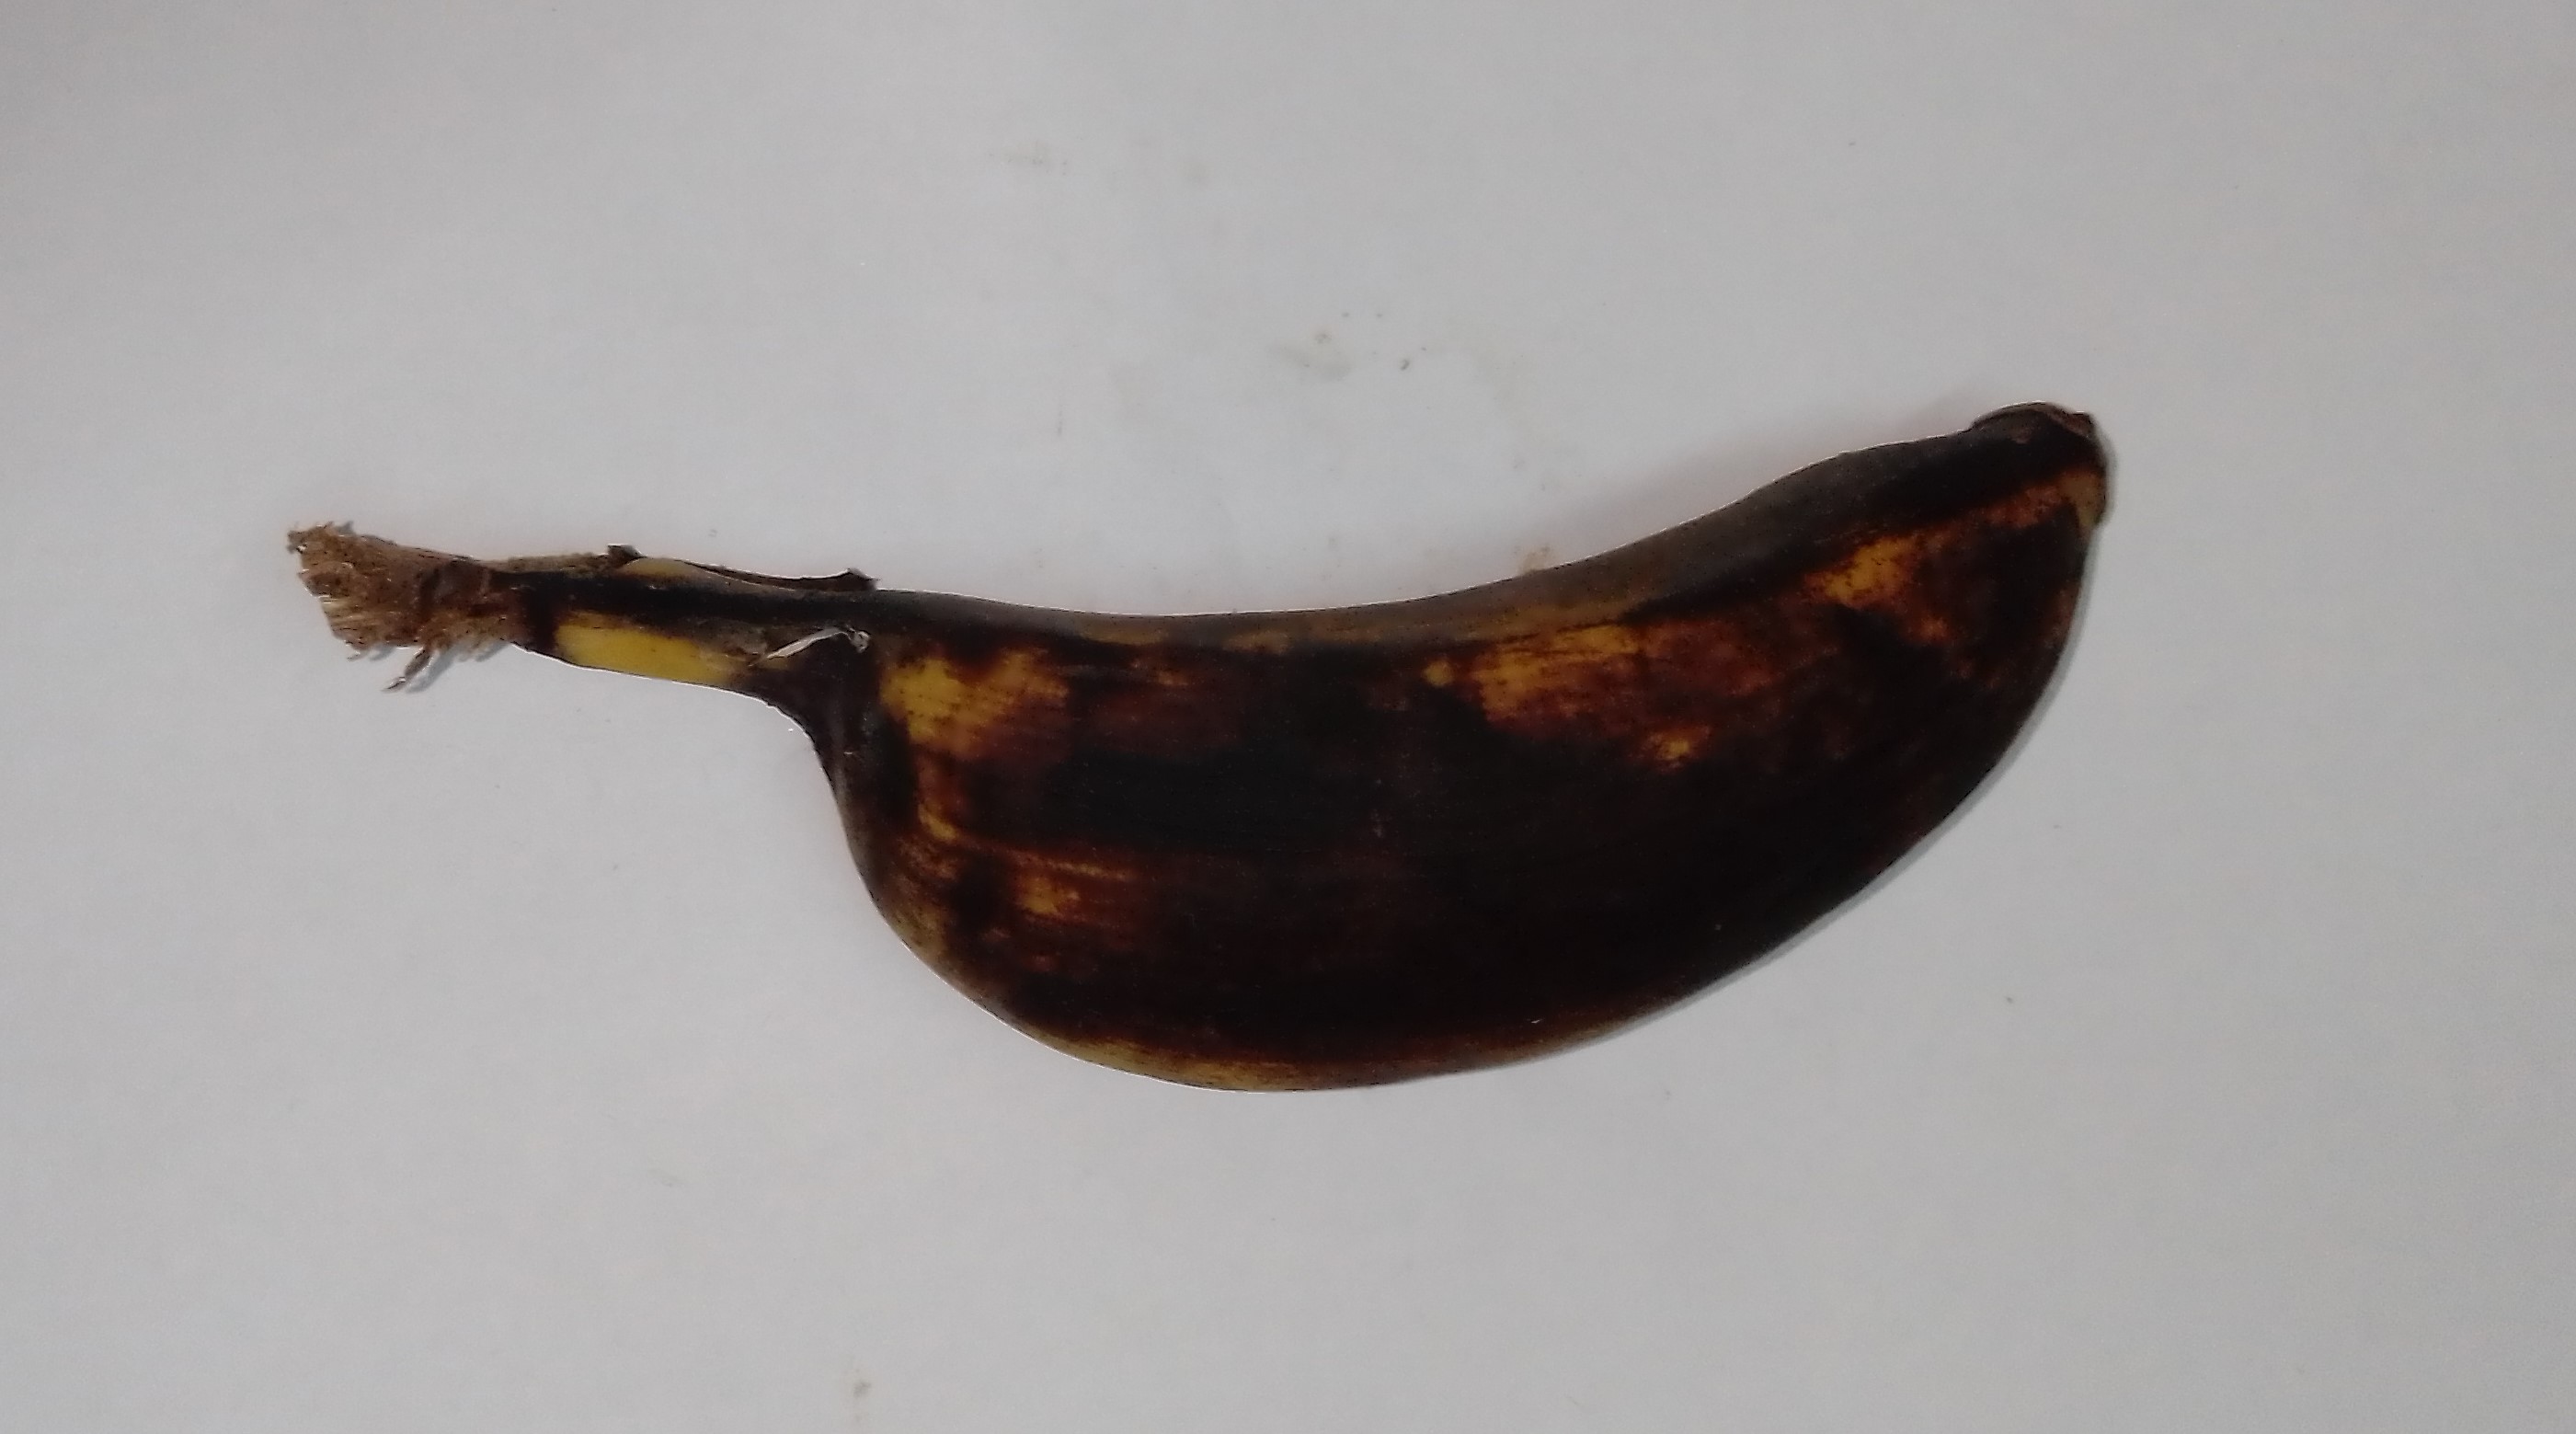
Fruit: banana
Condition: rotten